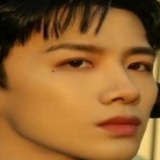
diễn viên Bạch Kính Đình